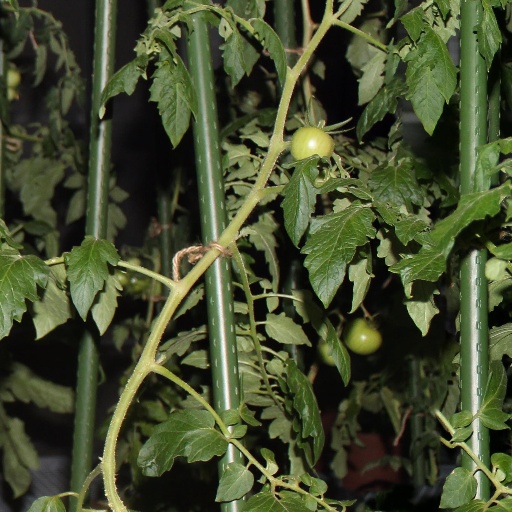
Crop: tomato